Alpine Rally

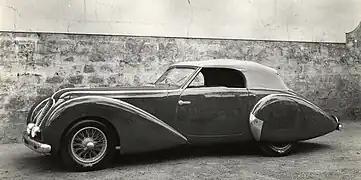
The Delahaye 135 was nicknamed the "Coupe des Alpes" model due to the car's success in the event.

The Alpine Rally, also known by its official name Coupe des Alpes, was a rally competition based in Marseille and held from 1932 to 1971. In the 1950s and the 1960s, it was among the most prestigious rallies in the world and featured an international route, consisting of famous mountain passes in Europe.